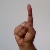
The image shows a hand gesture representing the letter 'D' in Indian Sign Language.